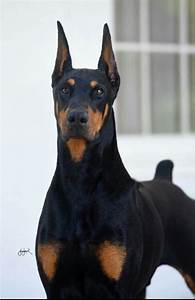
Label: dog